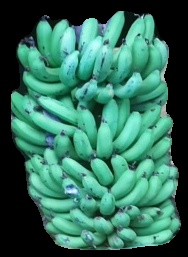
Variety: pachbale
Grade: grade1